Karl Emil Franzos

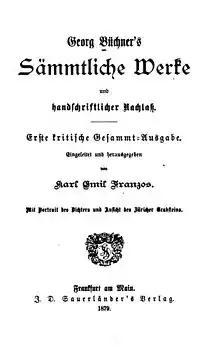
Title page of Franzos's Büchner edition

Franzos is also well known for being the first to publish an edition of Georg Büchner's work, which was vital for the rediscovery of the "Vormärz" author. Franzos completed his edition in 1879, including plays like "Danton's Death" and "Leonce and Lena". The manuscript of Büchner's drama "Woyzeck" was difficult to decipher, and had to be treated with chemicals in order to bring the ink up to the surface of the paper, and many of the pages were kept and later destroyed by Büchner's widow, who survived him by four decades. But Franzos's edition was for many years the authoritative version, until the late 1910s when a revival of Büchner's works began in Europe and the many errors in Franzos' edition came to light. These errors include the misspelling of the title, as "Wozzeck" instead of "Woyzeck", an alternate ending that involves Wozzeck drowning in lieu of Büchner's incomplete manuscript, and a fragmented plot without connections between the scenes. Although the play is often performed in newer versions, Franzos' edition has been immortalized in the form of Alban Berg's opera "Wozzeck", which uses the Franzos edition as its base.